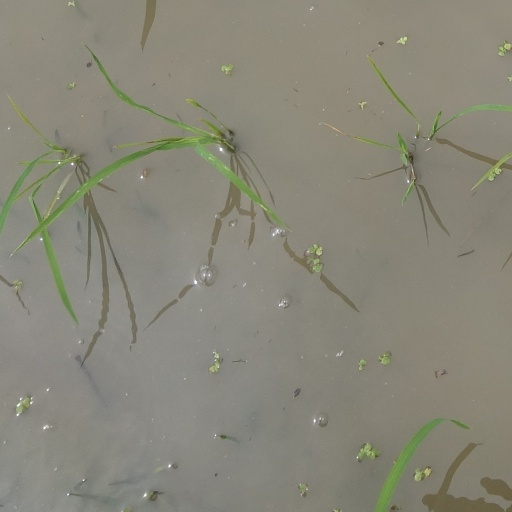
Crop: rice